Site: brandenburg
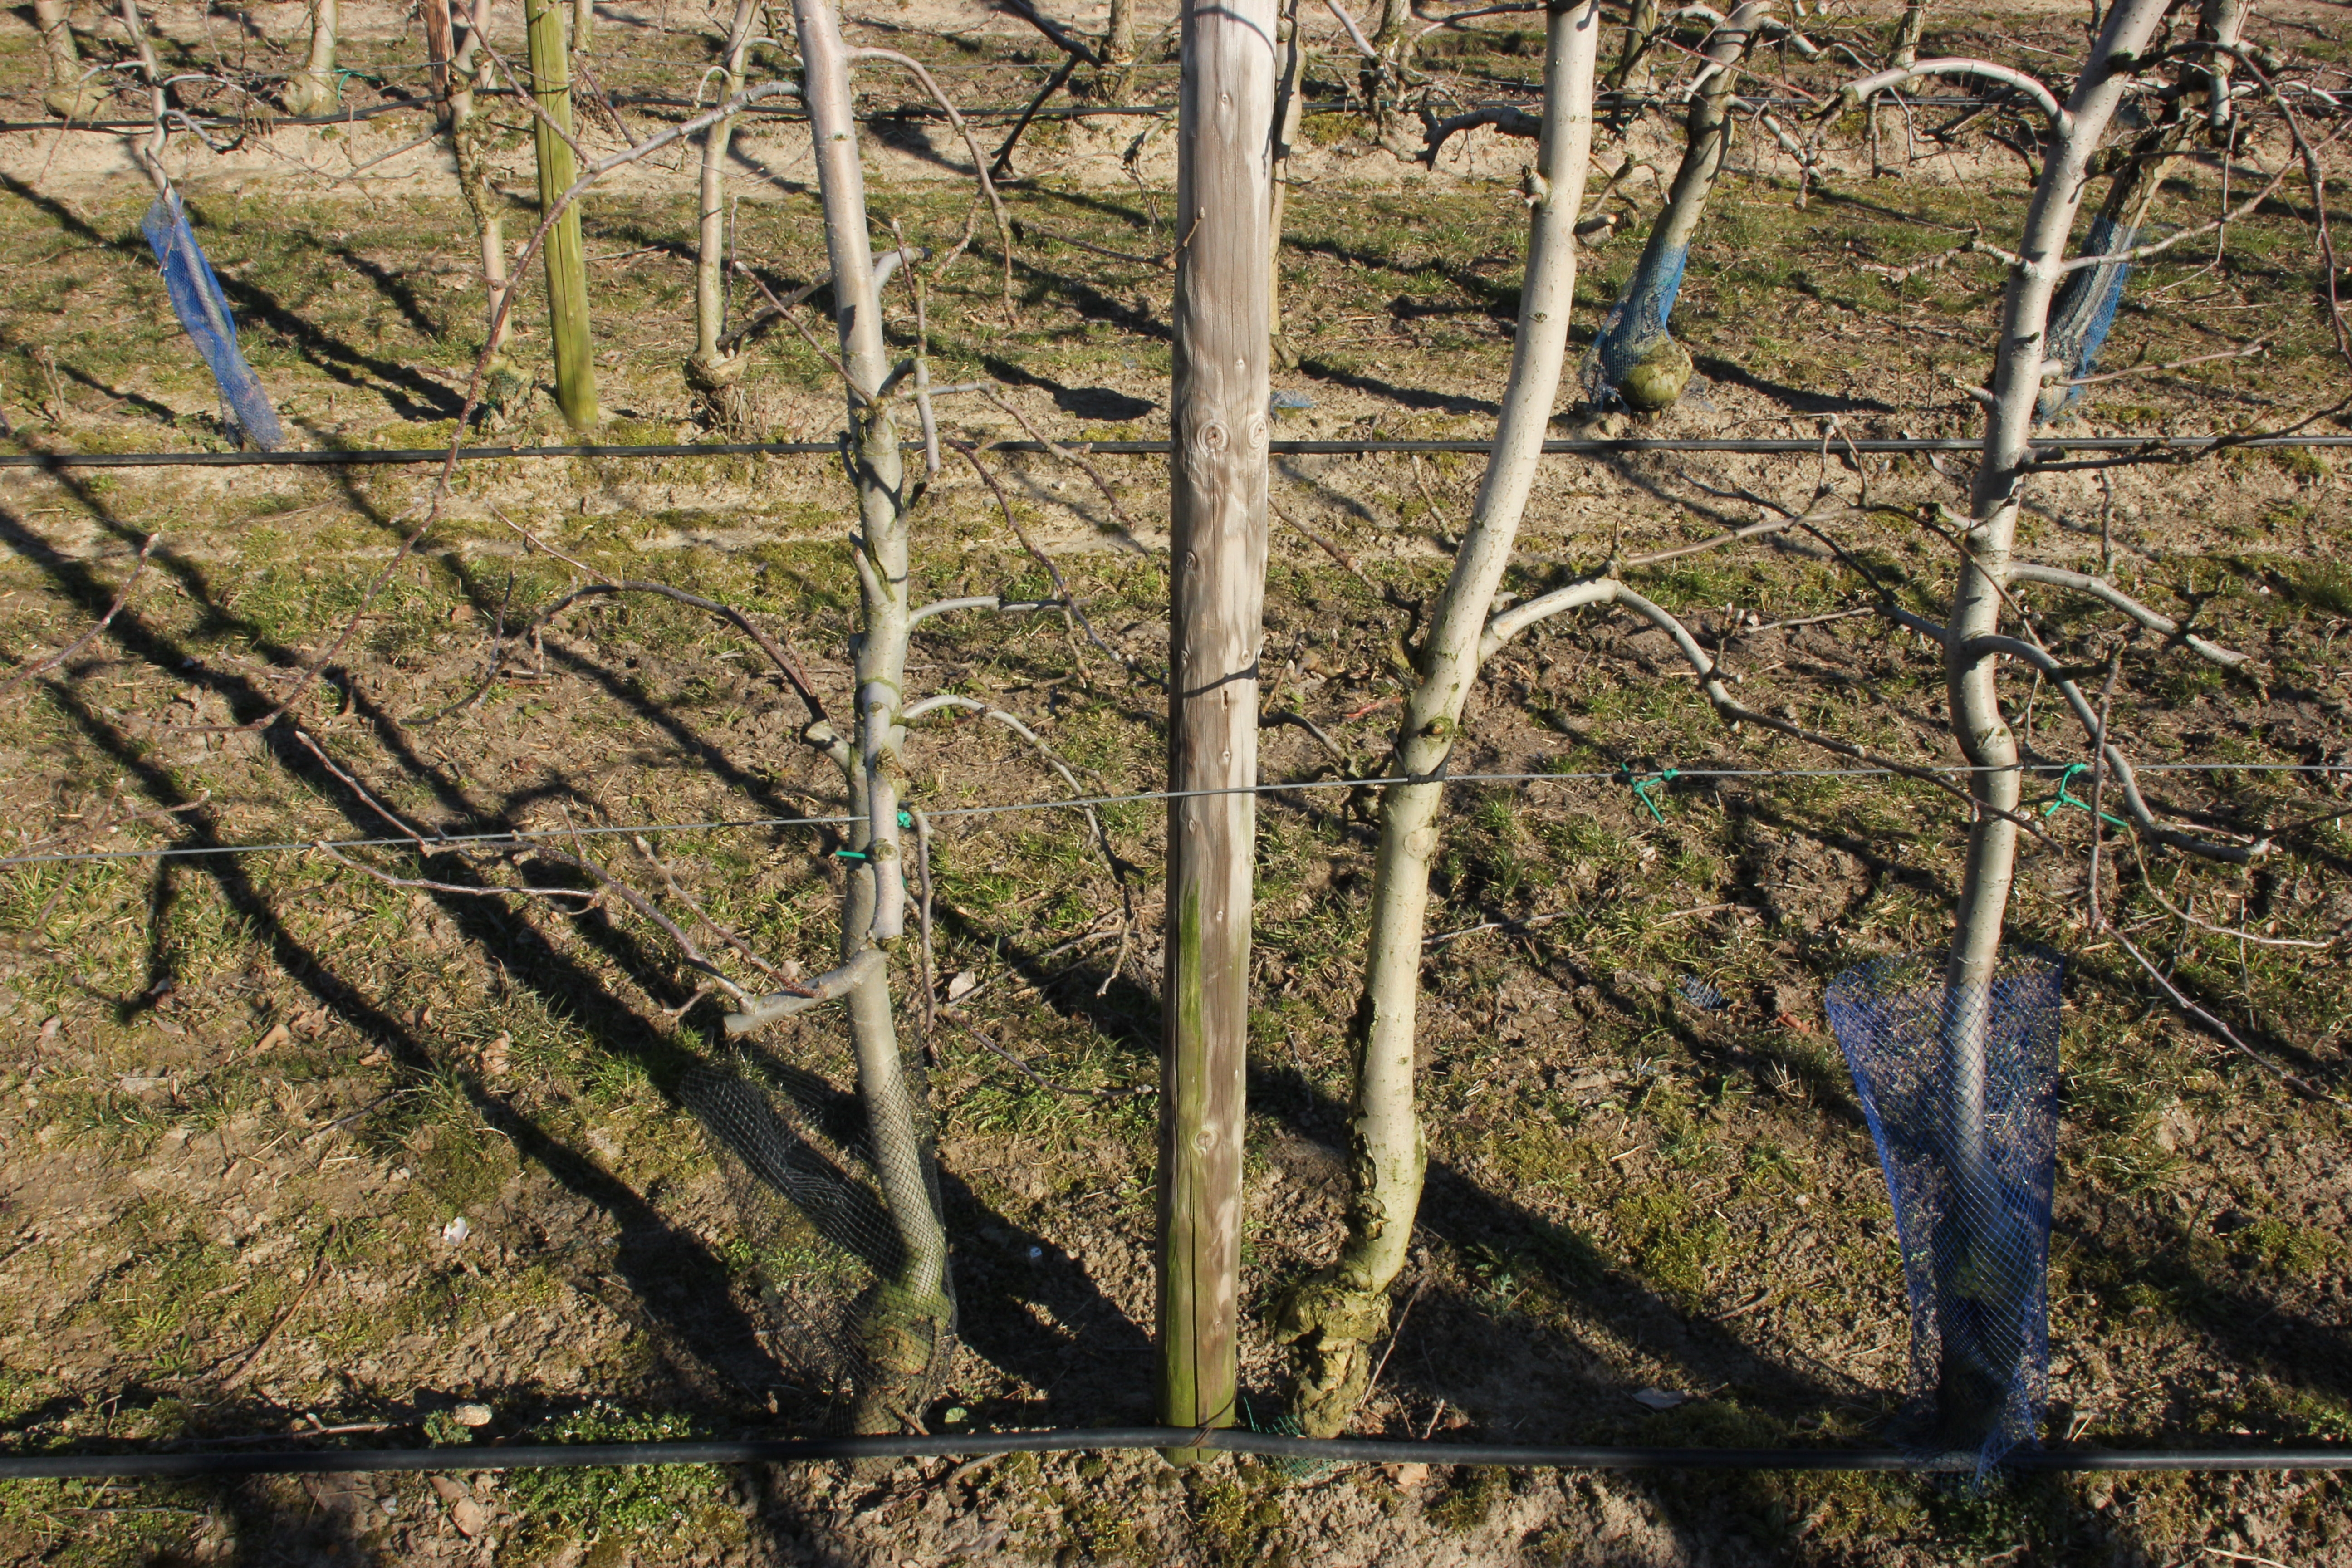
Growth stage (BBCH 03): Bud development